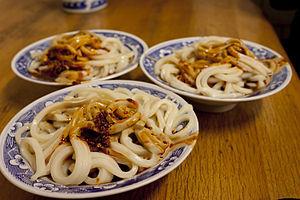
La cuisine du Shaanxi, appelée shancai en Chine, est la cuisine originaire de la province du Shaanxi, dont la capitale est Xi'an.